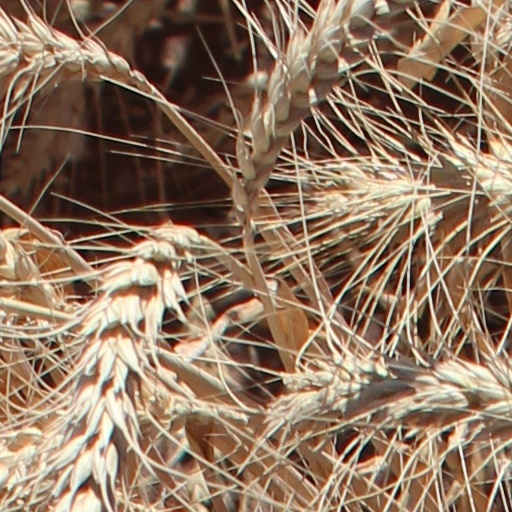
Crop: wheat